Nic White

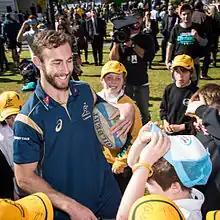
White interacting with fans

Signed by the Brumbies in 2008, he represented Australia at the 2009 World Rugby Under 20 Championship in Japan where Australia made the semi-finals and again represented Australia U20 in the 2010 championship in Argentina where Australia were beaten in the final by New Zealand.